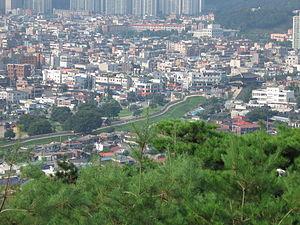
Les importantes villes de Corée du Sud possèdent une autonomie équivalente à celle de leurs provinces. Séoul, la plus grande ville et capitale, est nommée teukbyeolsi, tandis que les six autres plus grandes villes sont nommées gwangyeoksi. Les autres villes sont nommées si et sont sous juridiction provinciale. Les chiffres donnés sont ceux des recensements de 2000, 2005, 2010 et 2015.
Suwon est la capitale et la plus grande ville de la province de Gyeonggi en Corée du Sud. Suwon est située environ 30 km au sud de Séoul, sur la ligne ferroviaire nommée Gyeongbu. Certains l'appellent la ville du football coréen, à cause du club Suwon Samsung Bluewings FC, qui est celui qui a le plus de fans en Corée du Sud. Elle est également appelée Samsung City, du fait du nombre important d'employés de Samsung Electronics – environ 40 000 – y vivant et travaillant. Sa population s'élevait à 1 105 953 habitants au recensement de 2005. La ville est connue pour sa forteresse de Hwaseong, classée au Patrimoine culturel mondial de l’UNESCO en 1997.